Tangwick Haa

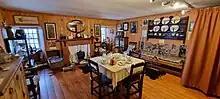
19th-century laird's room

Tangwick Haa is an historic house and museum in Esha Ness, Northmavine, Shetland. The building has two stories in a rectangular layout and along with the adjacent walled garden is Category B listed.